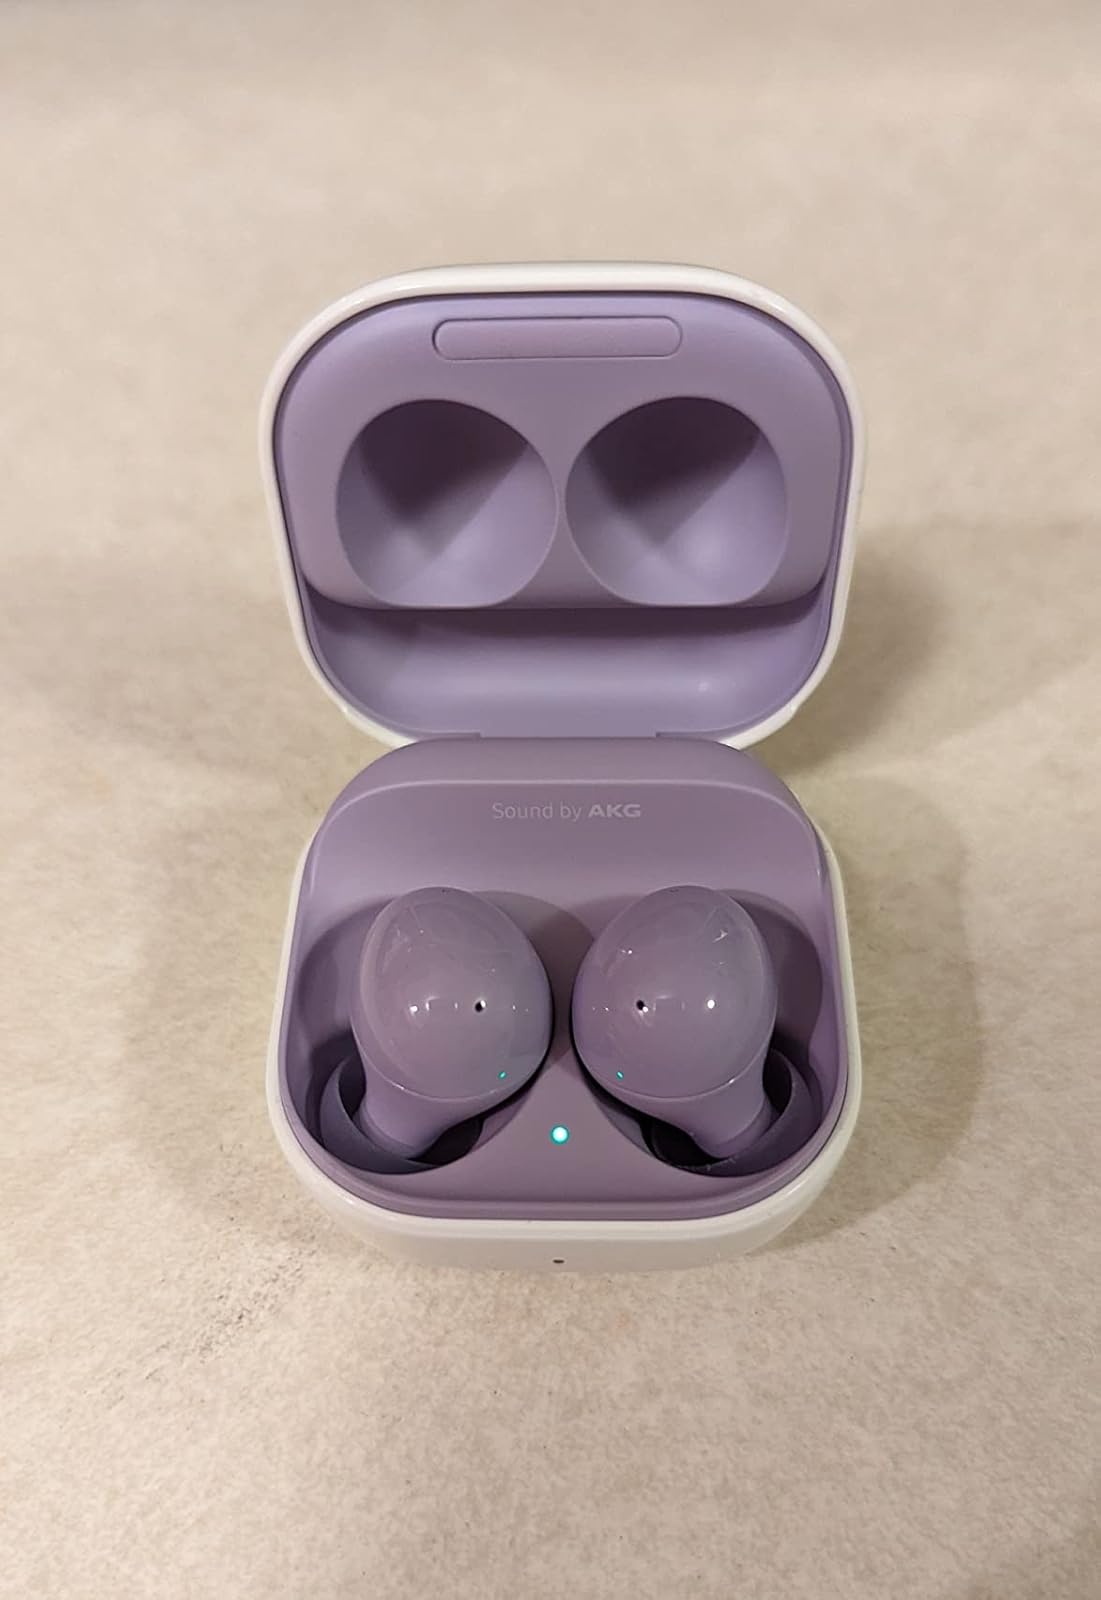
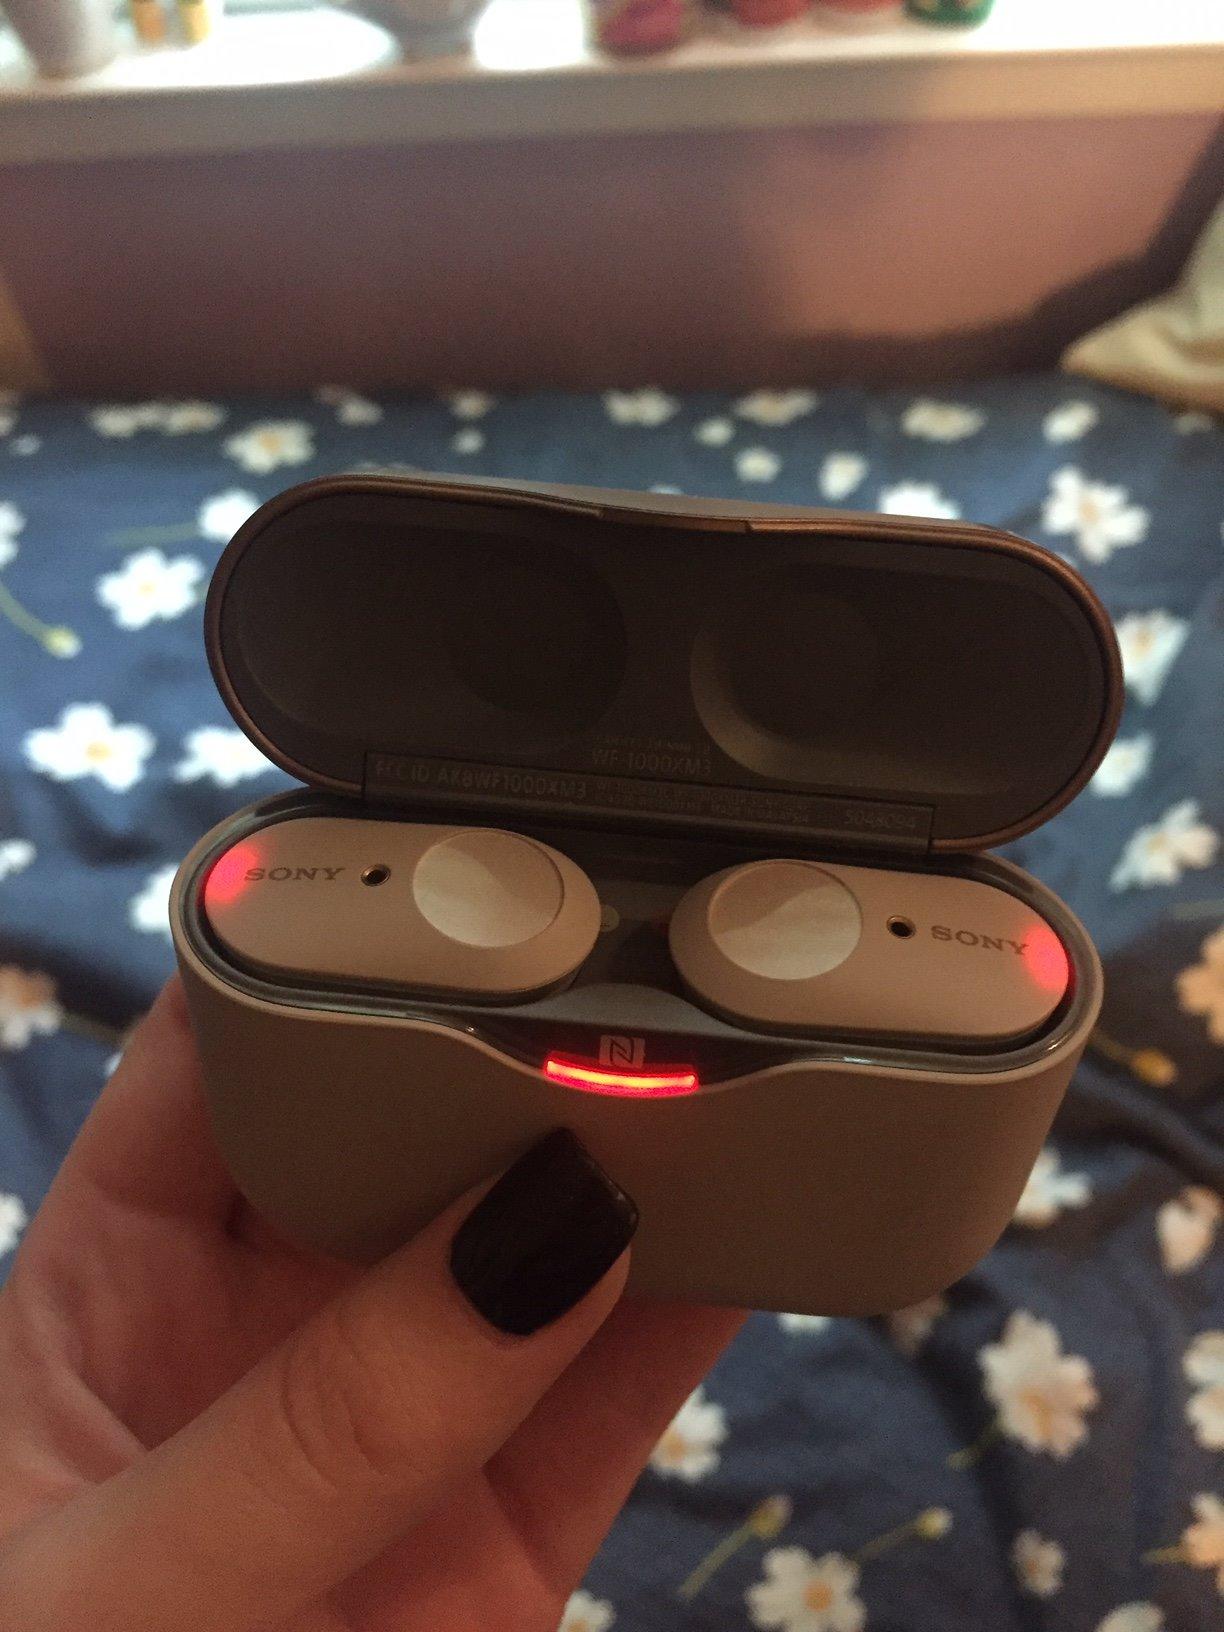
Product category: earbuds
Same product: no